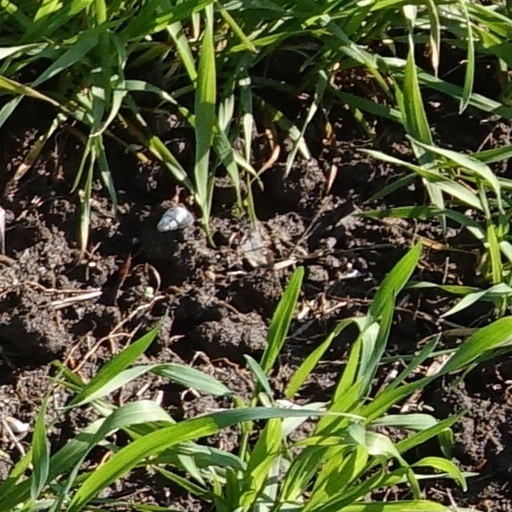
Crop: wheat